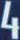
Number: 4